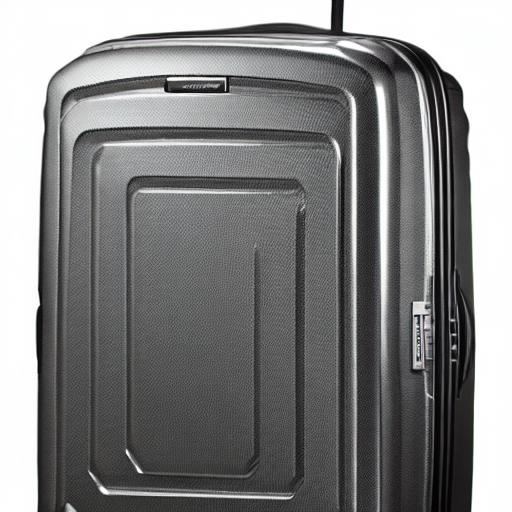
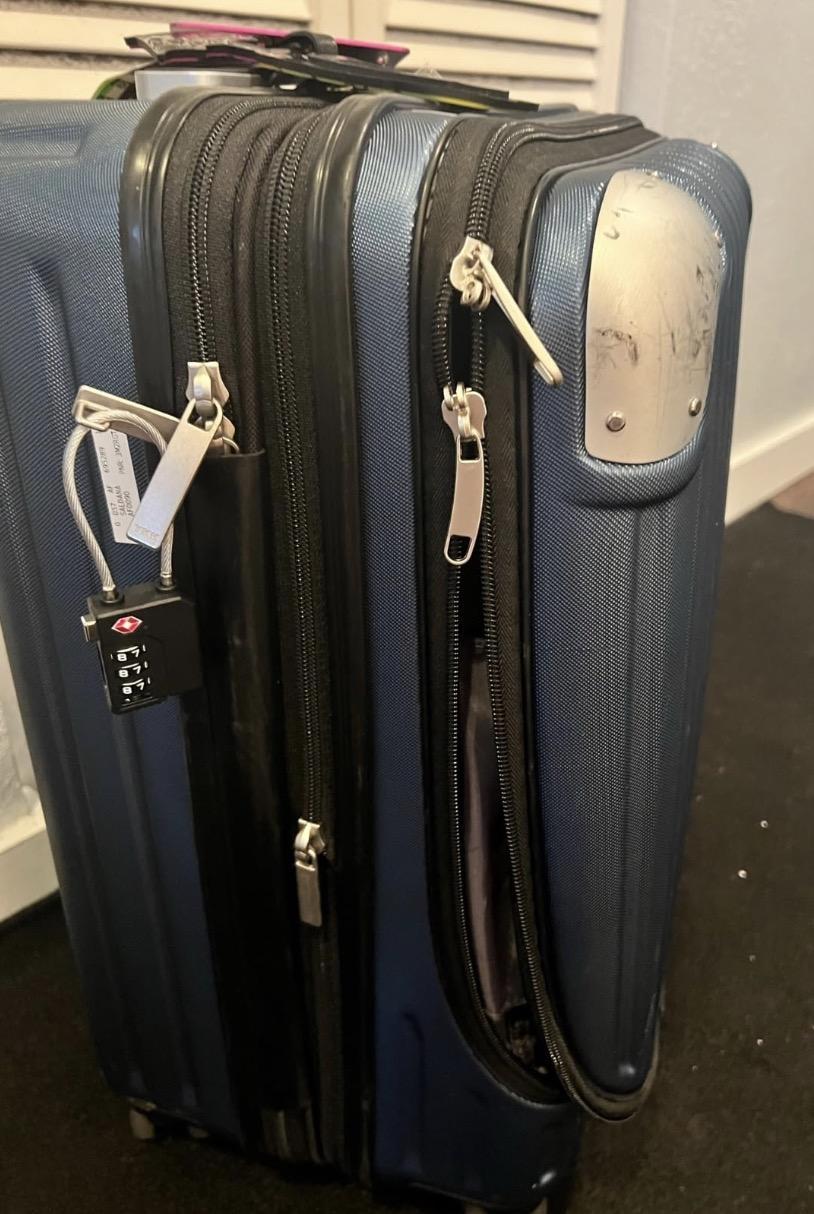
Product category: items_tea
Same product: no